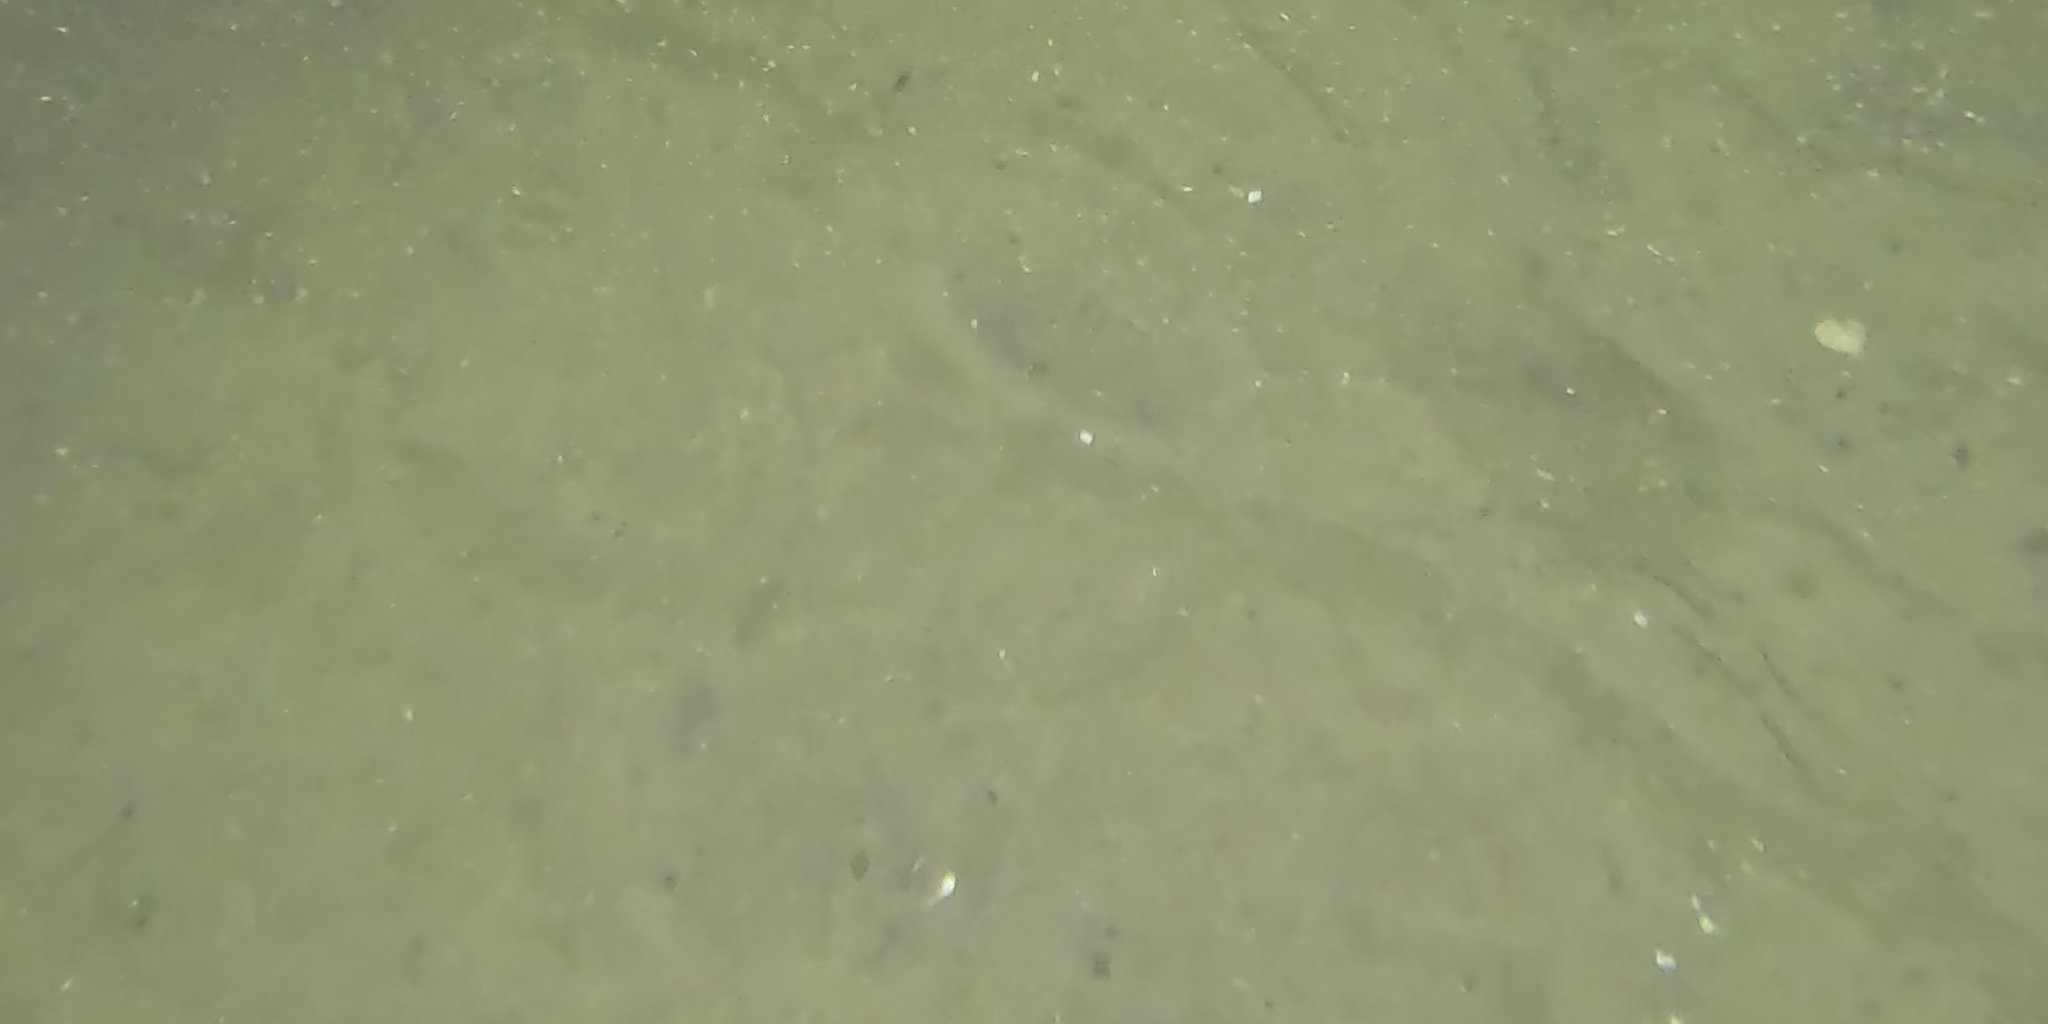
Seabed habitat: sand